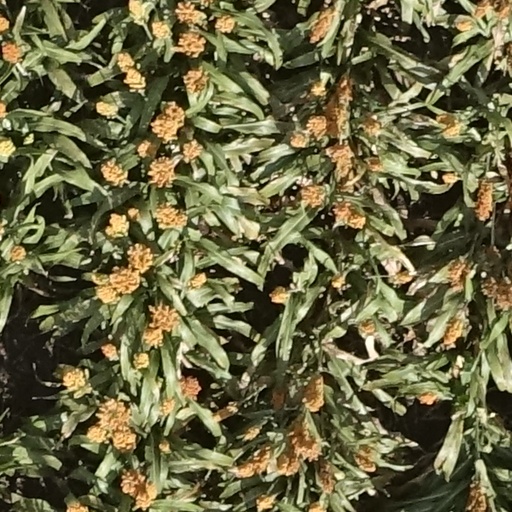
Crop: sorghum